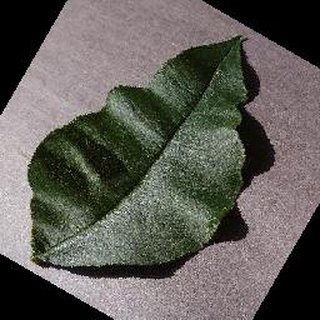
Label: healthy_peach